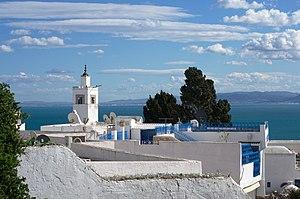
Sidi Bou Said, Tunisie This file was uploaded with Commonist. CC BY SA-User:Dyolf77